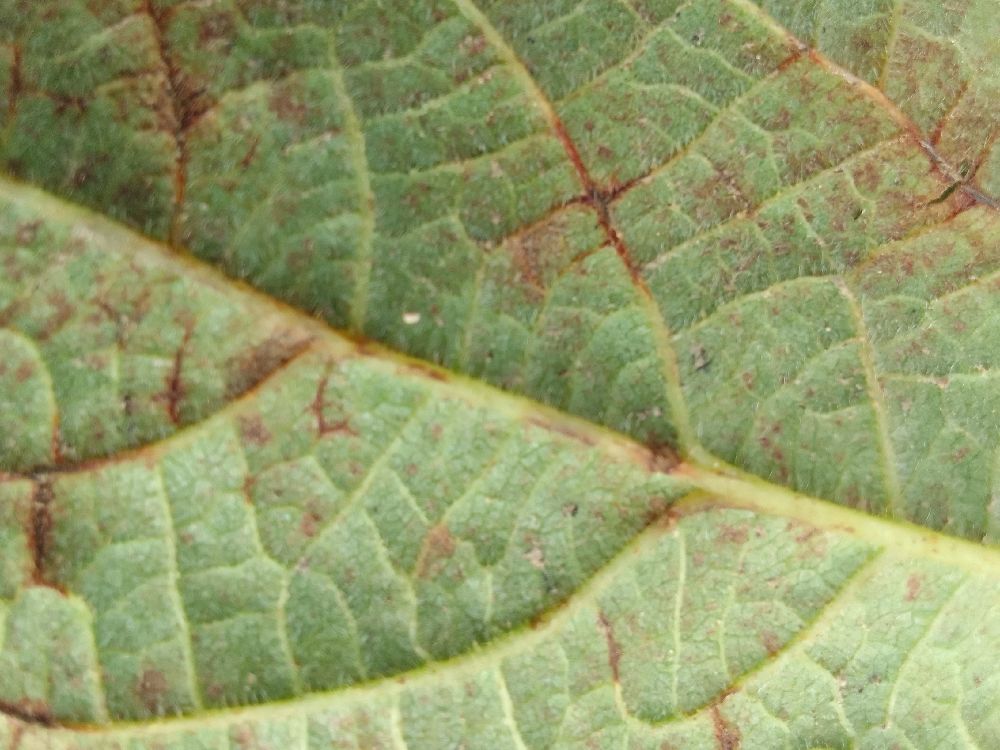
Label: anthracnose